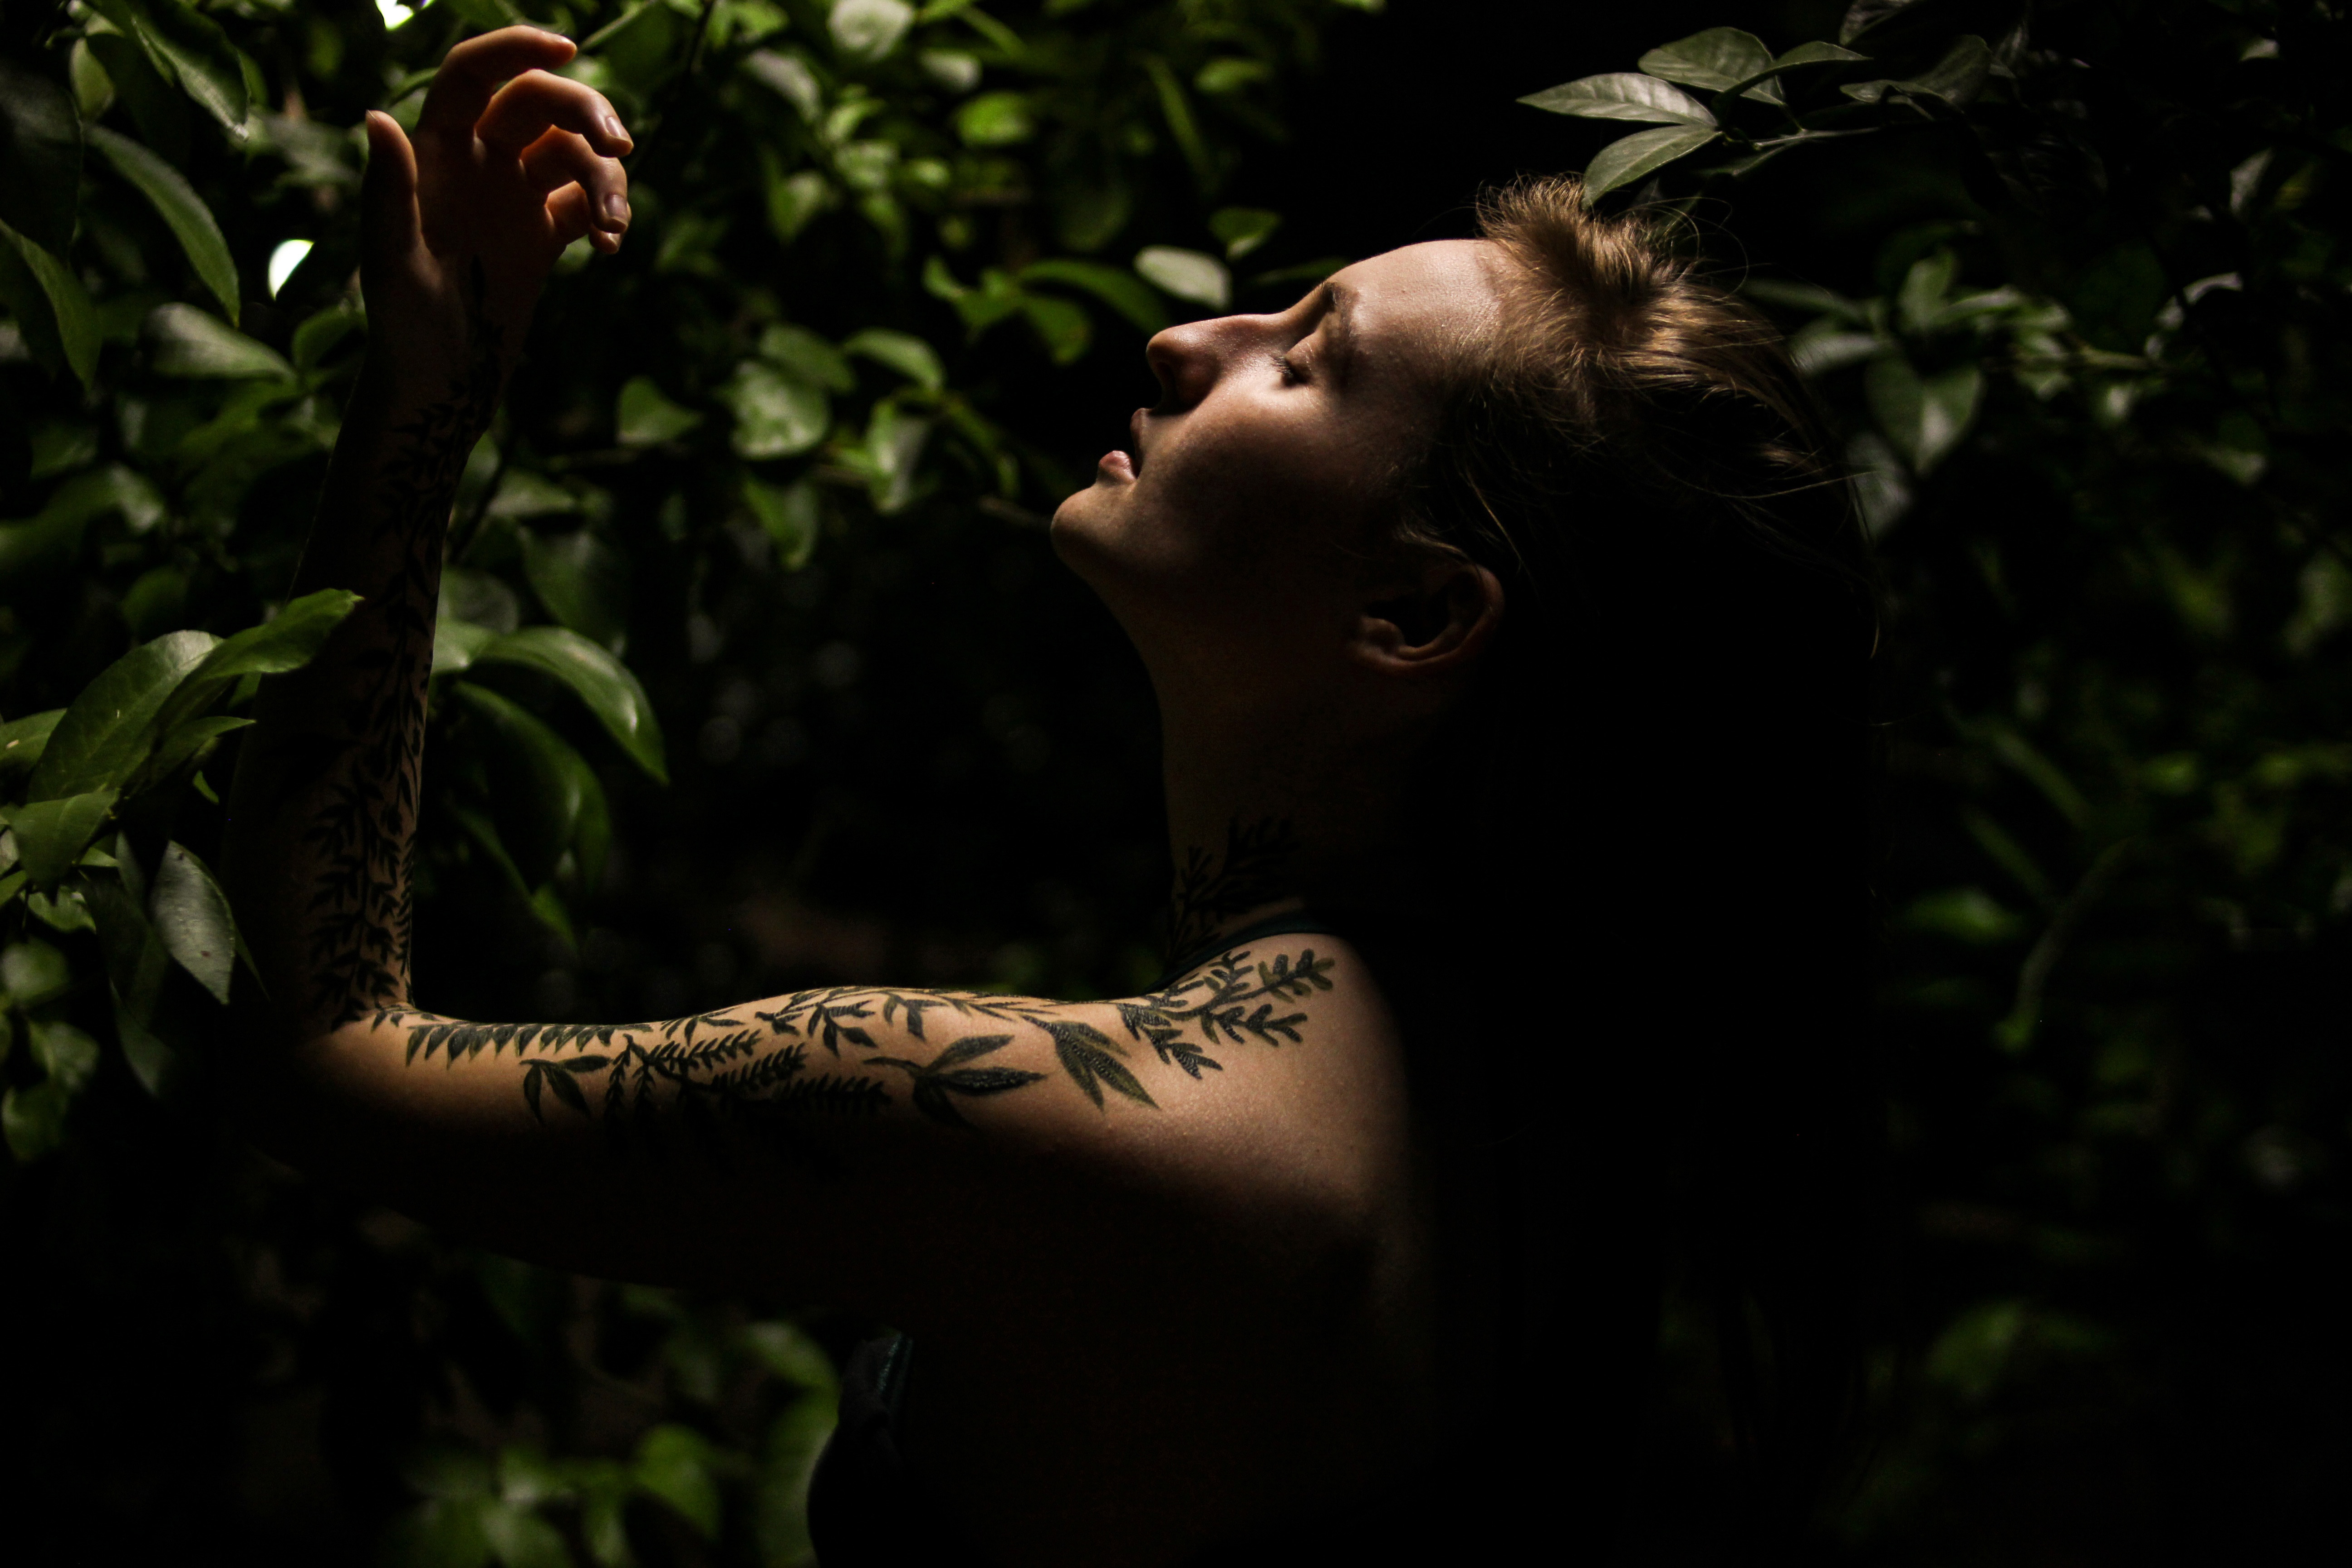
black, natural environment, leaf, beauty, arm, jungle, tree, botany, human, eye, joint, photography, forest, plant, tattoo, organism, sunlight, adaptation, hand, darkness, back, rainforest, flower, black hair